Mufaddal Saifuddin

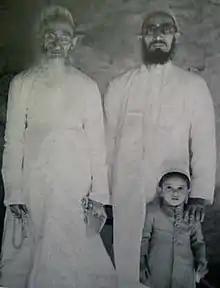
A young Aali Qadr Mufaddal Saifuddin (bottom right) with his father, Mohammed Burhanuddin (right), and grand father, Taher Saifuddin (left) .

Syedna Mufaddal Saifuddin was born on 20 August 1946 (23 Ramadan 1365 AH) in Surat, India, He is the second son of the 52nd al-Dai al-Mutlaq, Syedna Mohammed Burhanuddin, and the grandson of the 51st al-Dai al-Mutlaq, Syedna Taher Saifuddin. He was named Aali Qadr Mufaddal by his grandfather, the name's Abjad value corresponds to the year 1365 AH.